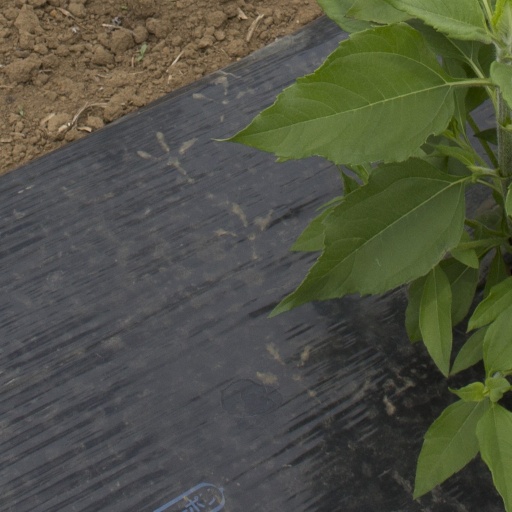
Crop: Jerusalem artichoke